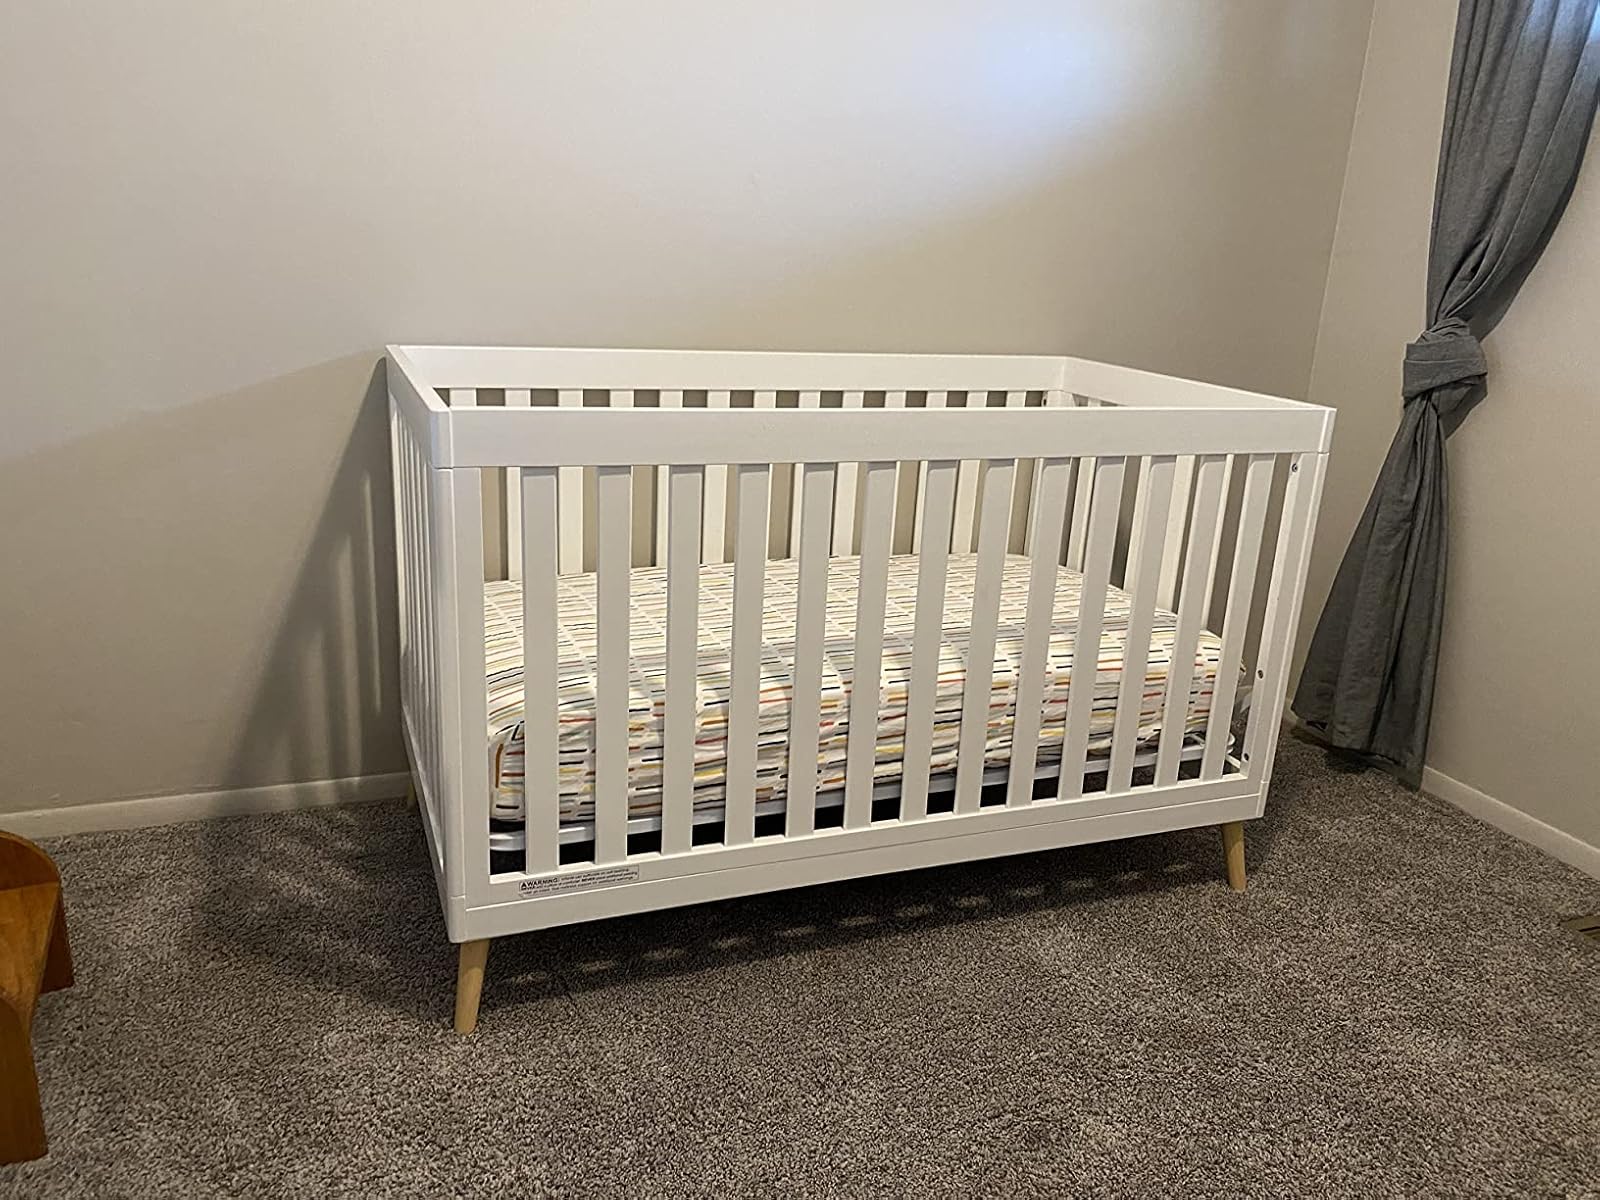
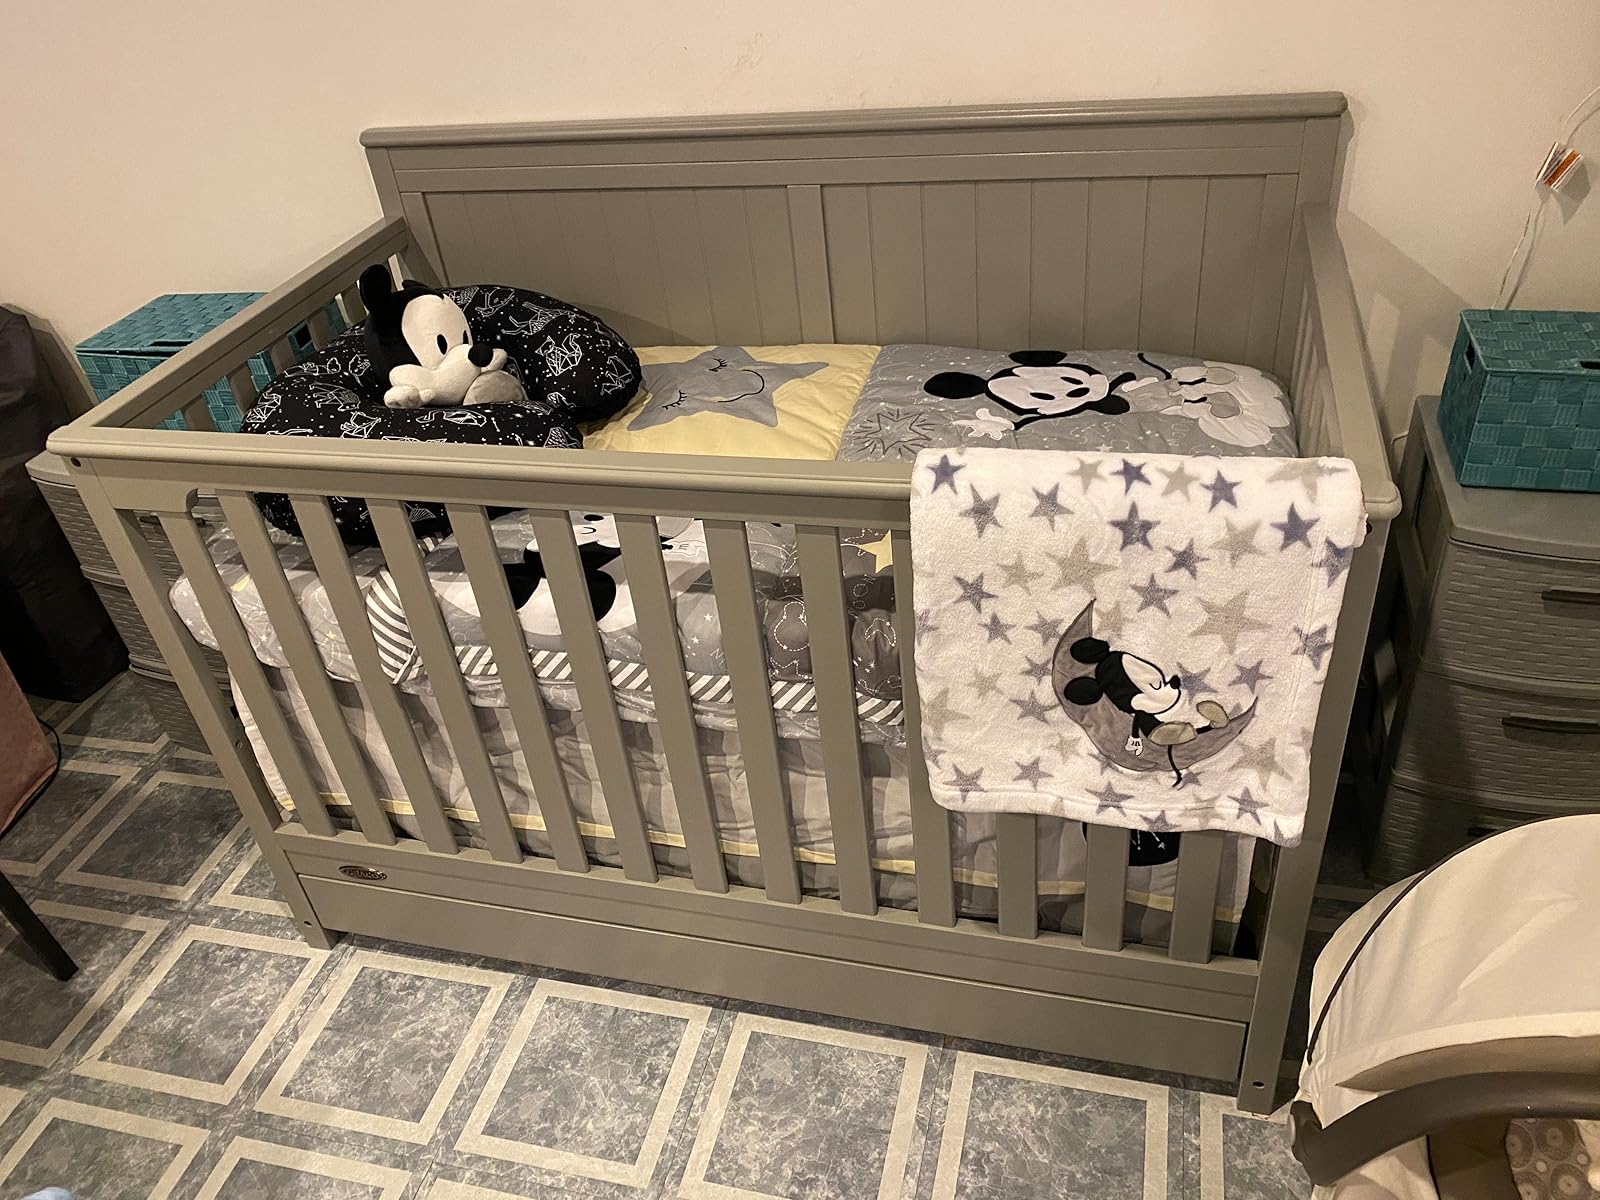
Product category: products_crib
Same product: no